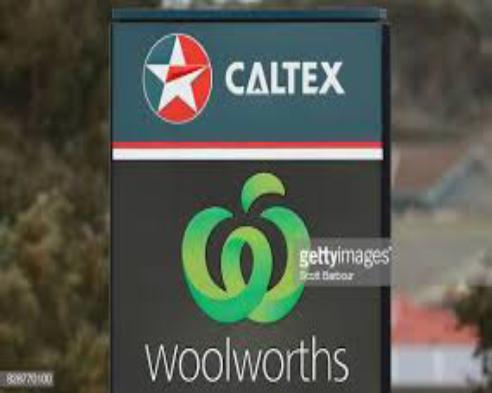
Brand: caltex woolworths
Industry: Others